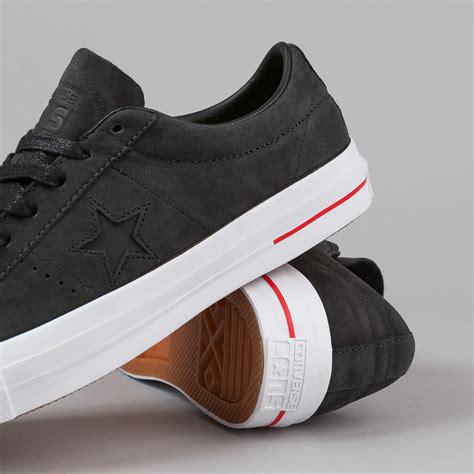
Brand: Converse
Model: One Star Pro